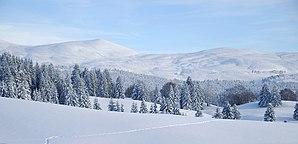
Paysage enneigé dans le Haut-Jura.
Le Parc naturel régional du Haut-Jura est un parc naturel régional français, créé le 10 février 1986 dans le sud-ouest du massif du Jura en France, à cheval sur les régions de Bourgogne-Franche-Comté et d'Auvergne-Rhône-Alpes, en bordure de la frontière avec la Suisse. D'une superficie de près de 178 000 hectares, il regroupe 106 communes adhérentes et 7 villes-portes soit une population d'environ 101 000 habitants.
Les colonnes du ciel est le titre d'une série romanesque de cinq volumes que l'écrivain Bernard Clavel écrit de 1976 à 1981, qui se passent en Franche-Comté pendant la guerre de Dix Ans qui s'est déroulée sous le règne de Louis XIII.